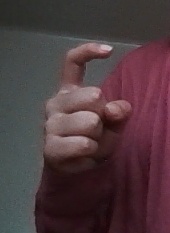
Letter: ra